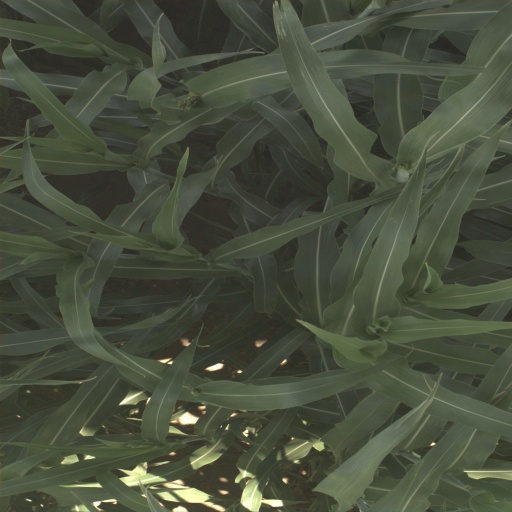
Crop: sorghum